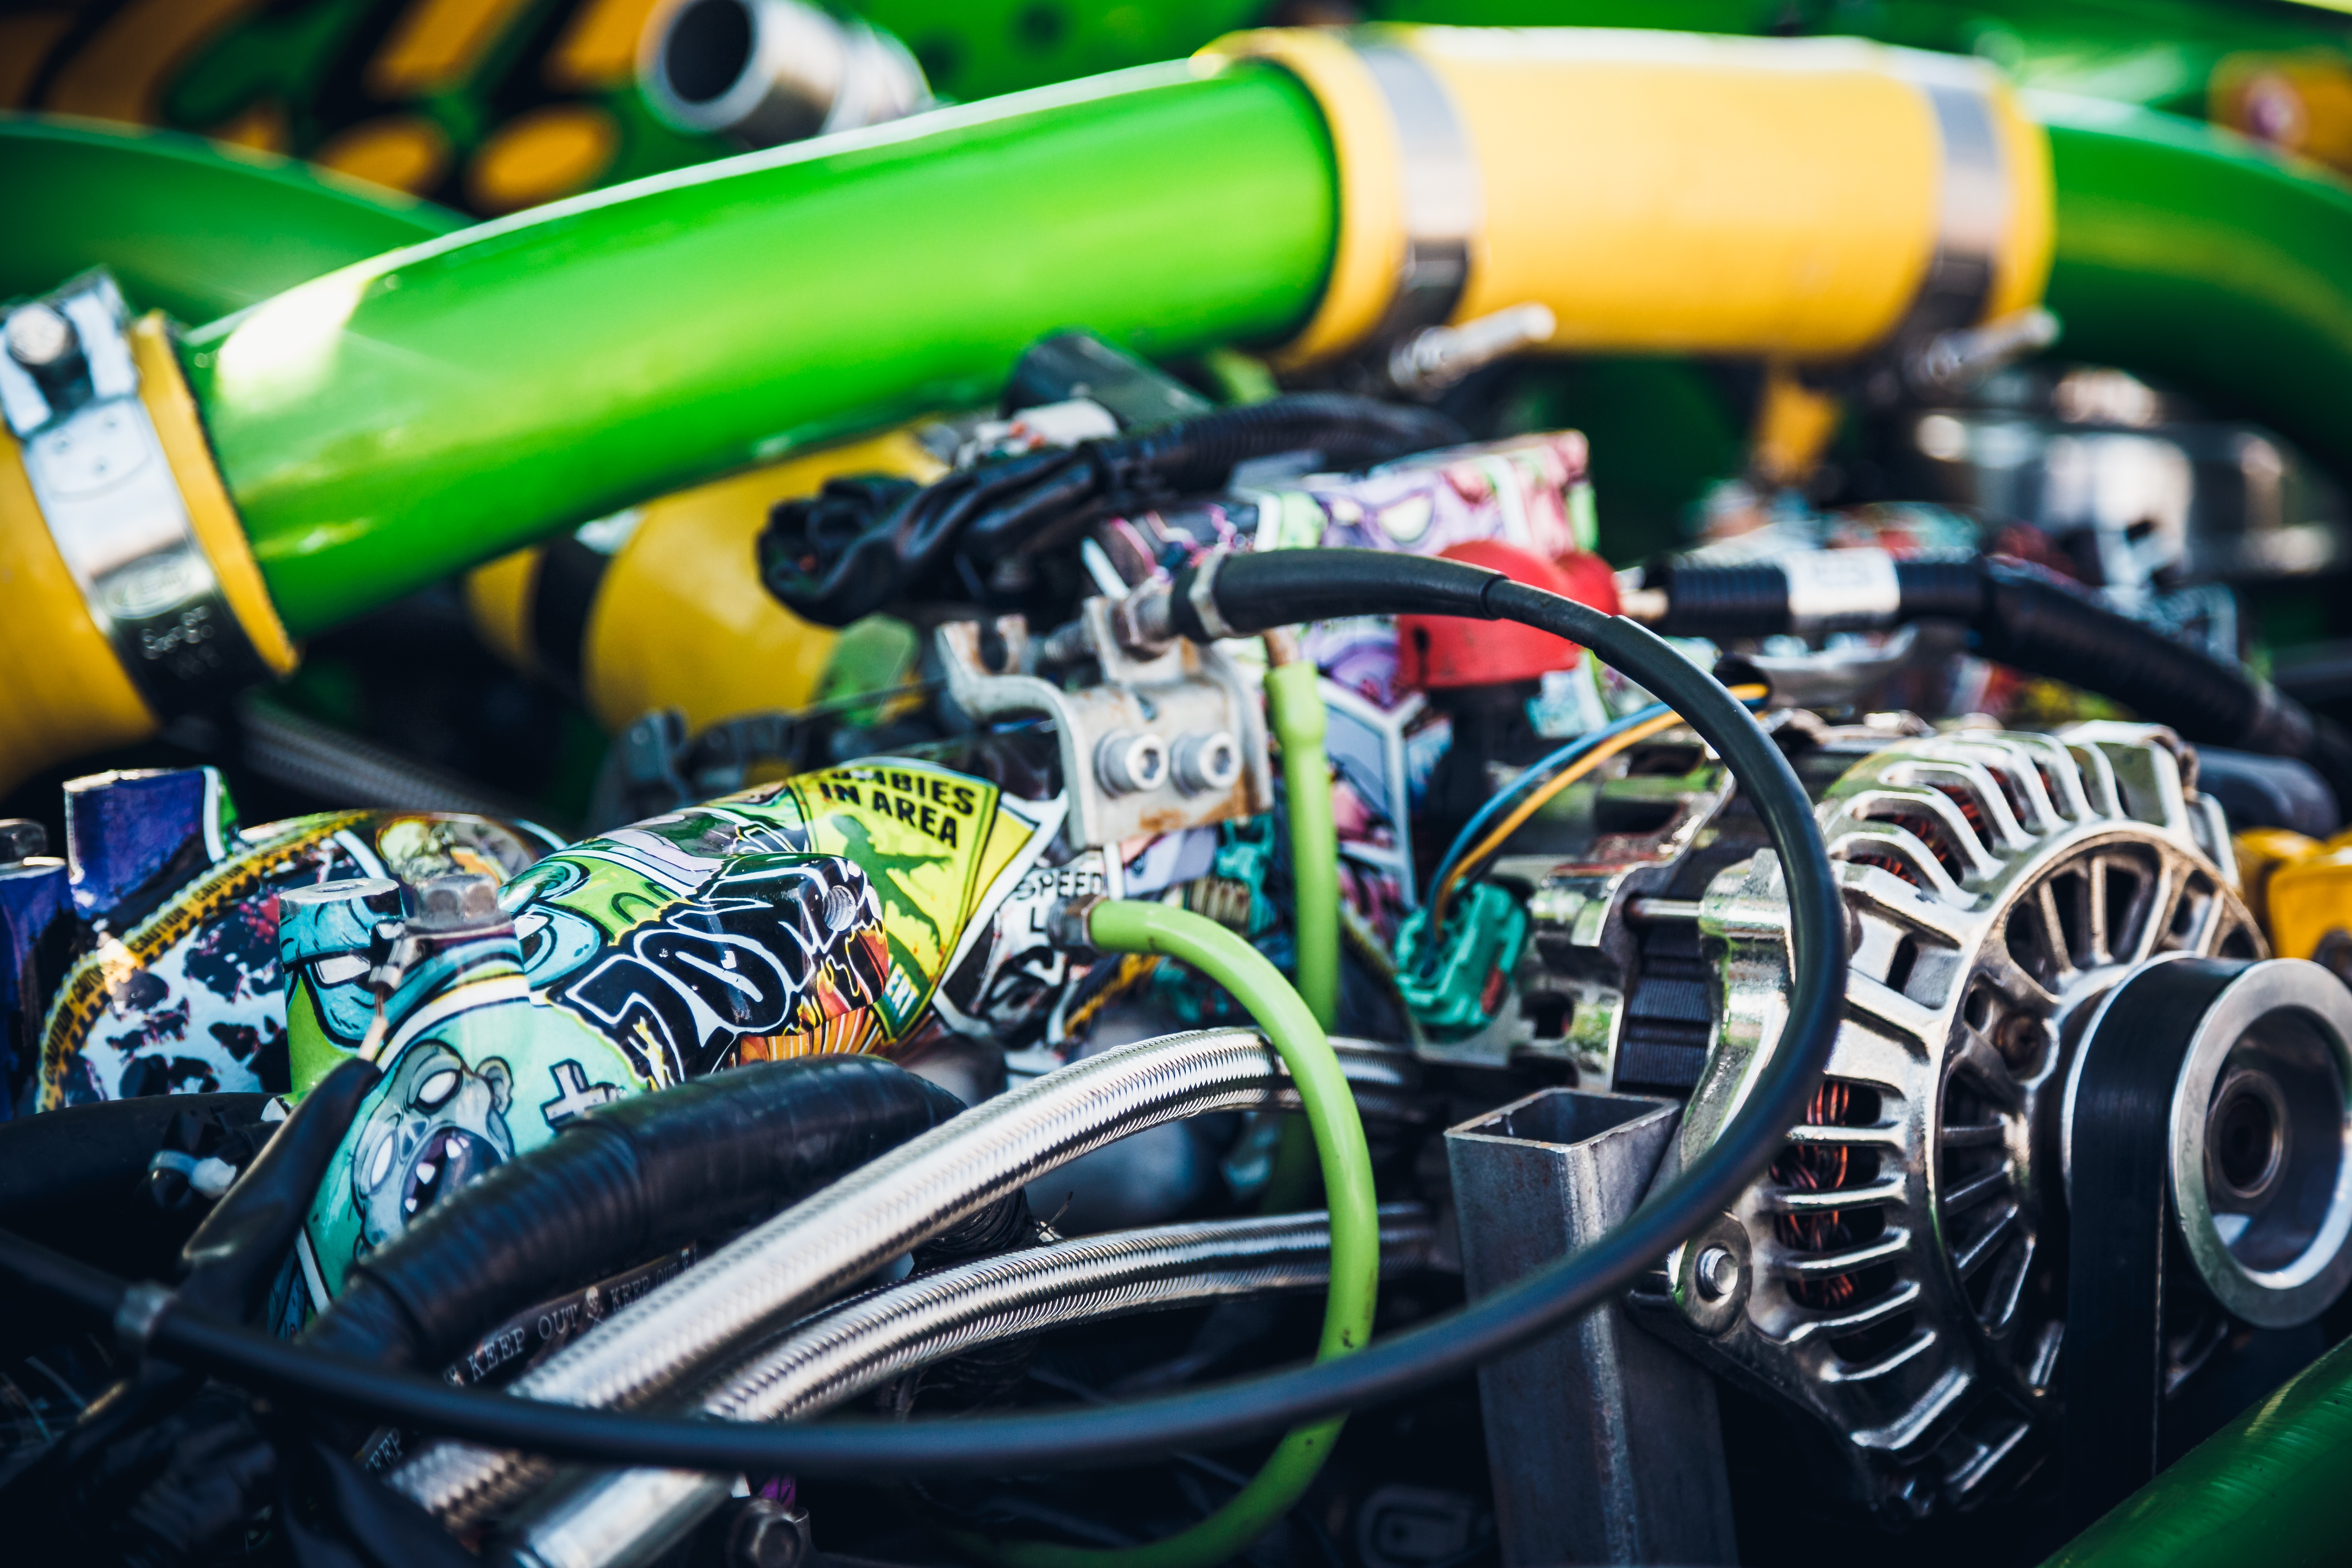
wheel, bicycle, cable, green, vehicle, machine, mountain bike, pipe, engine, racing, motor